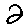
Label: 2